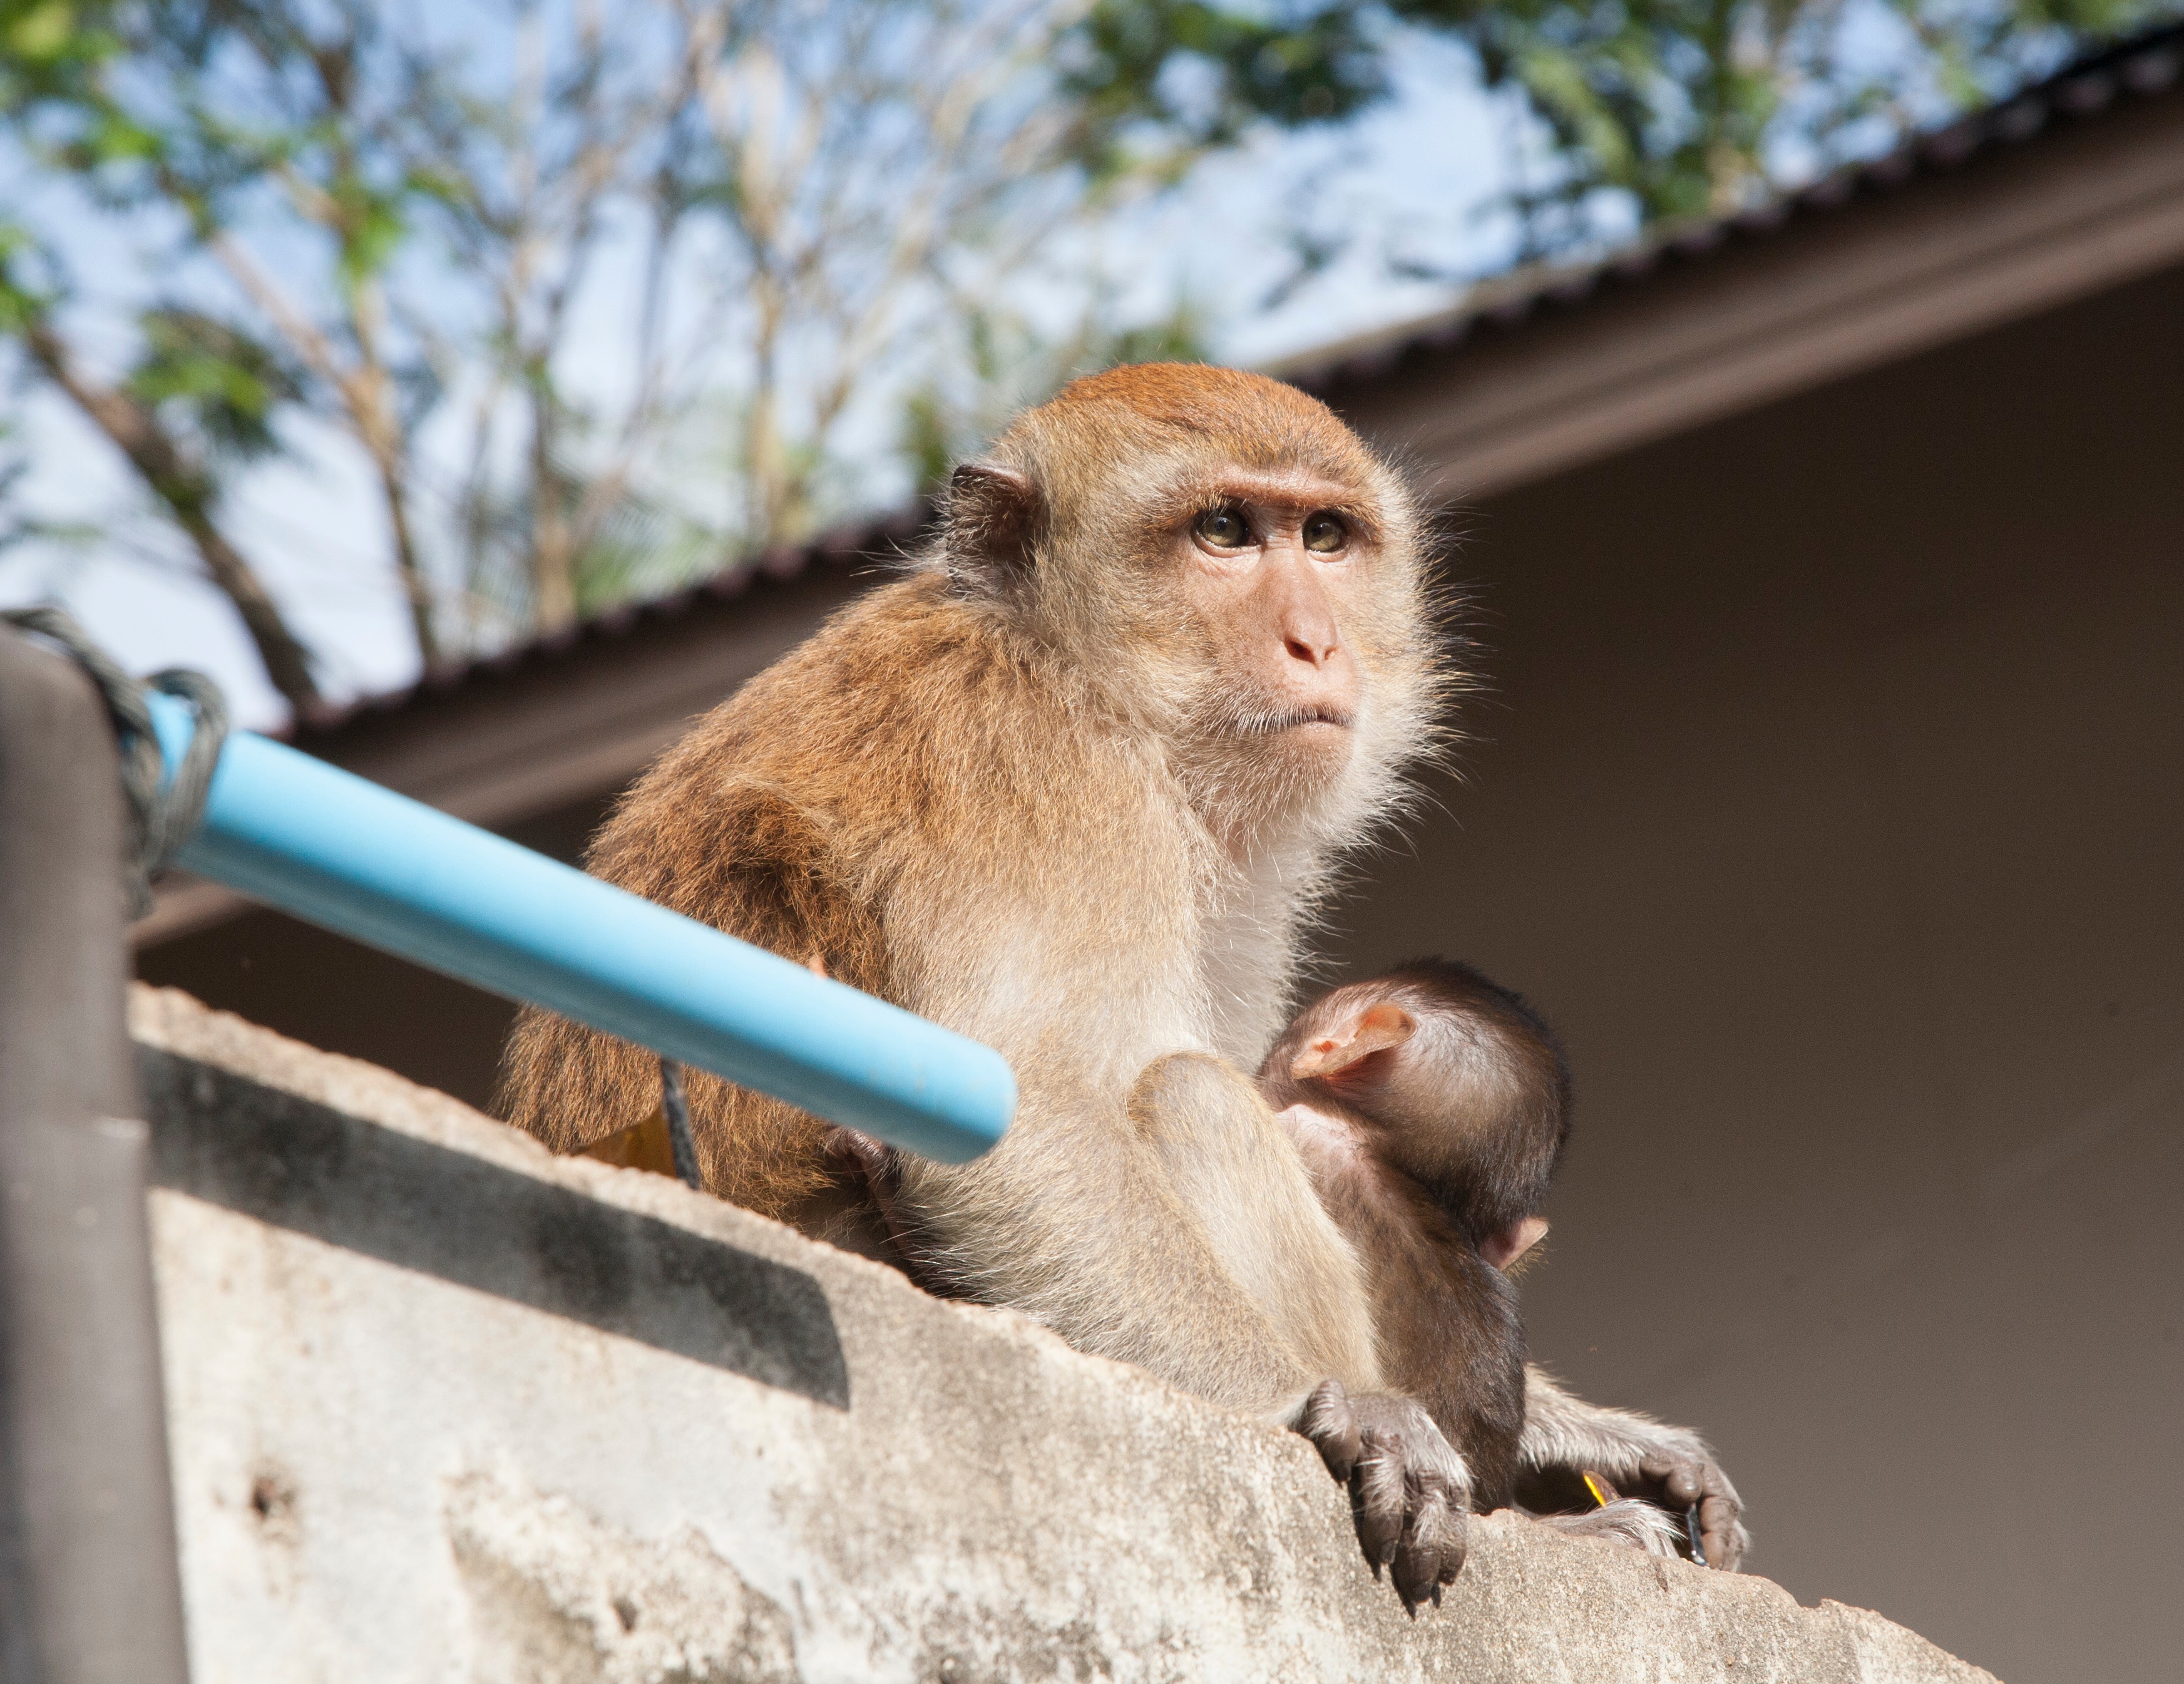
wildlife, mammal, fauna, primate, vertebrate, macaque, old world monkey, new world monkey